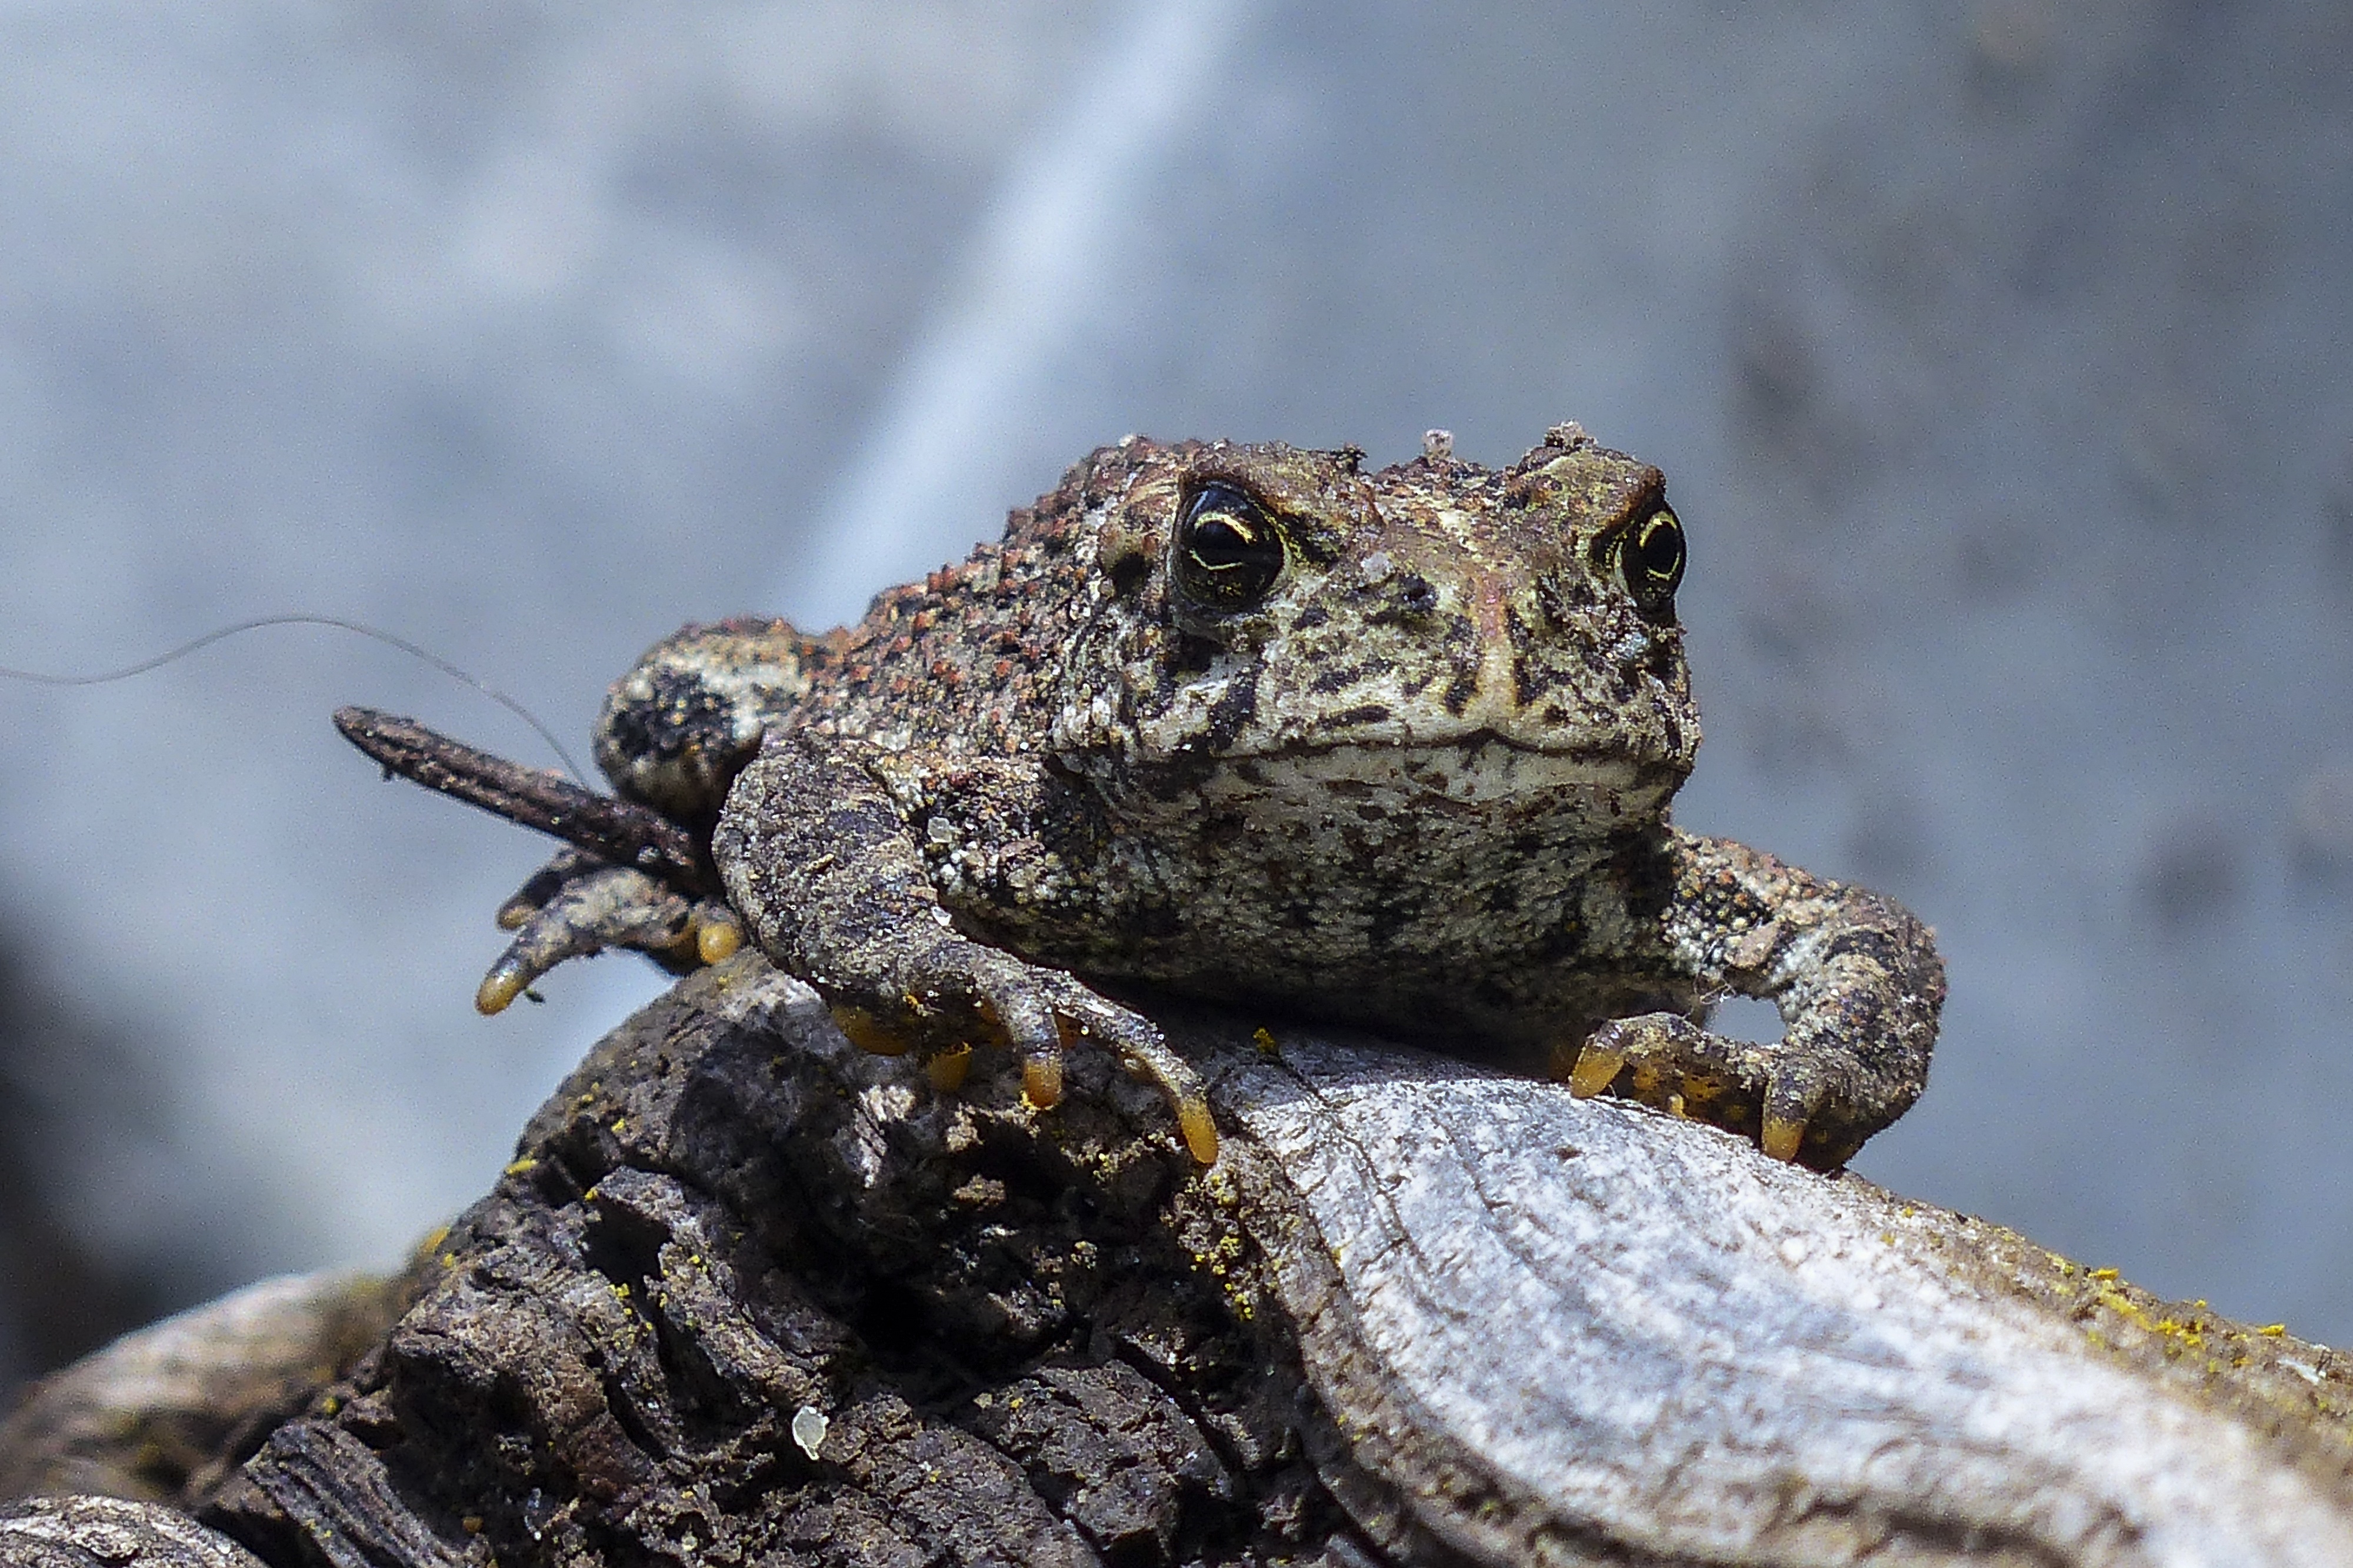
nature, animal, wildlife, frog, toad, reptile, amphibian, fauna, close up, wild life, outside, vertebrate, creature, watching, attention, macro photography, ranidae